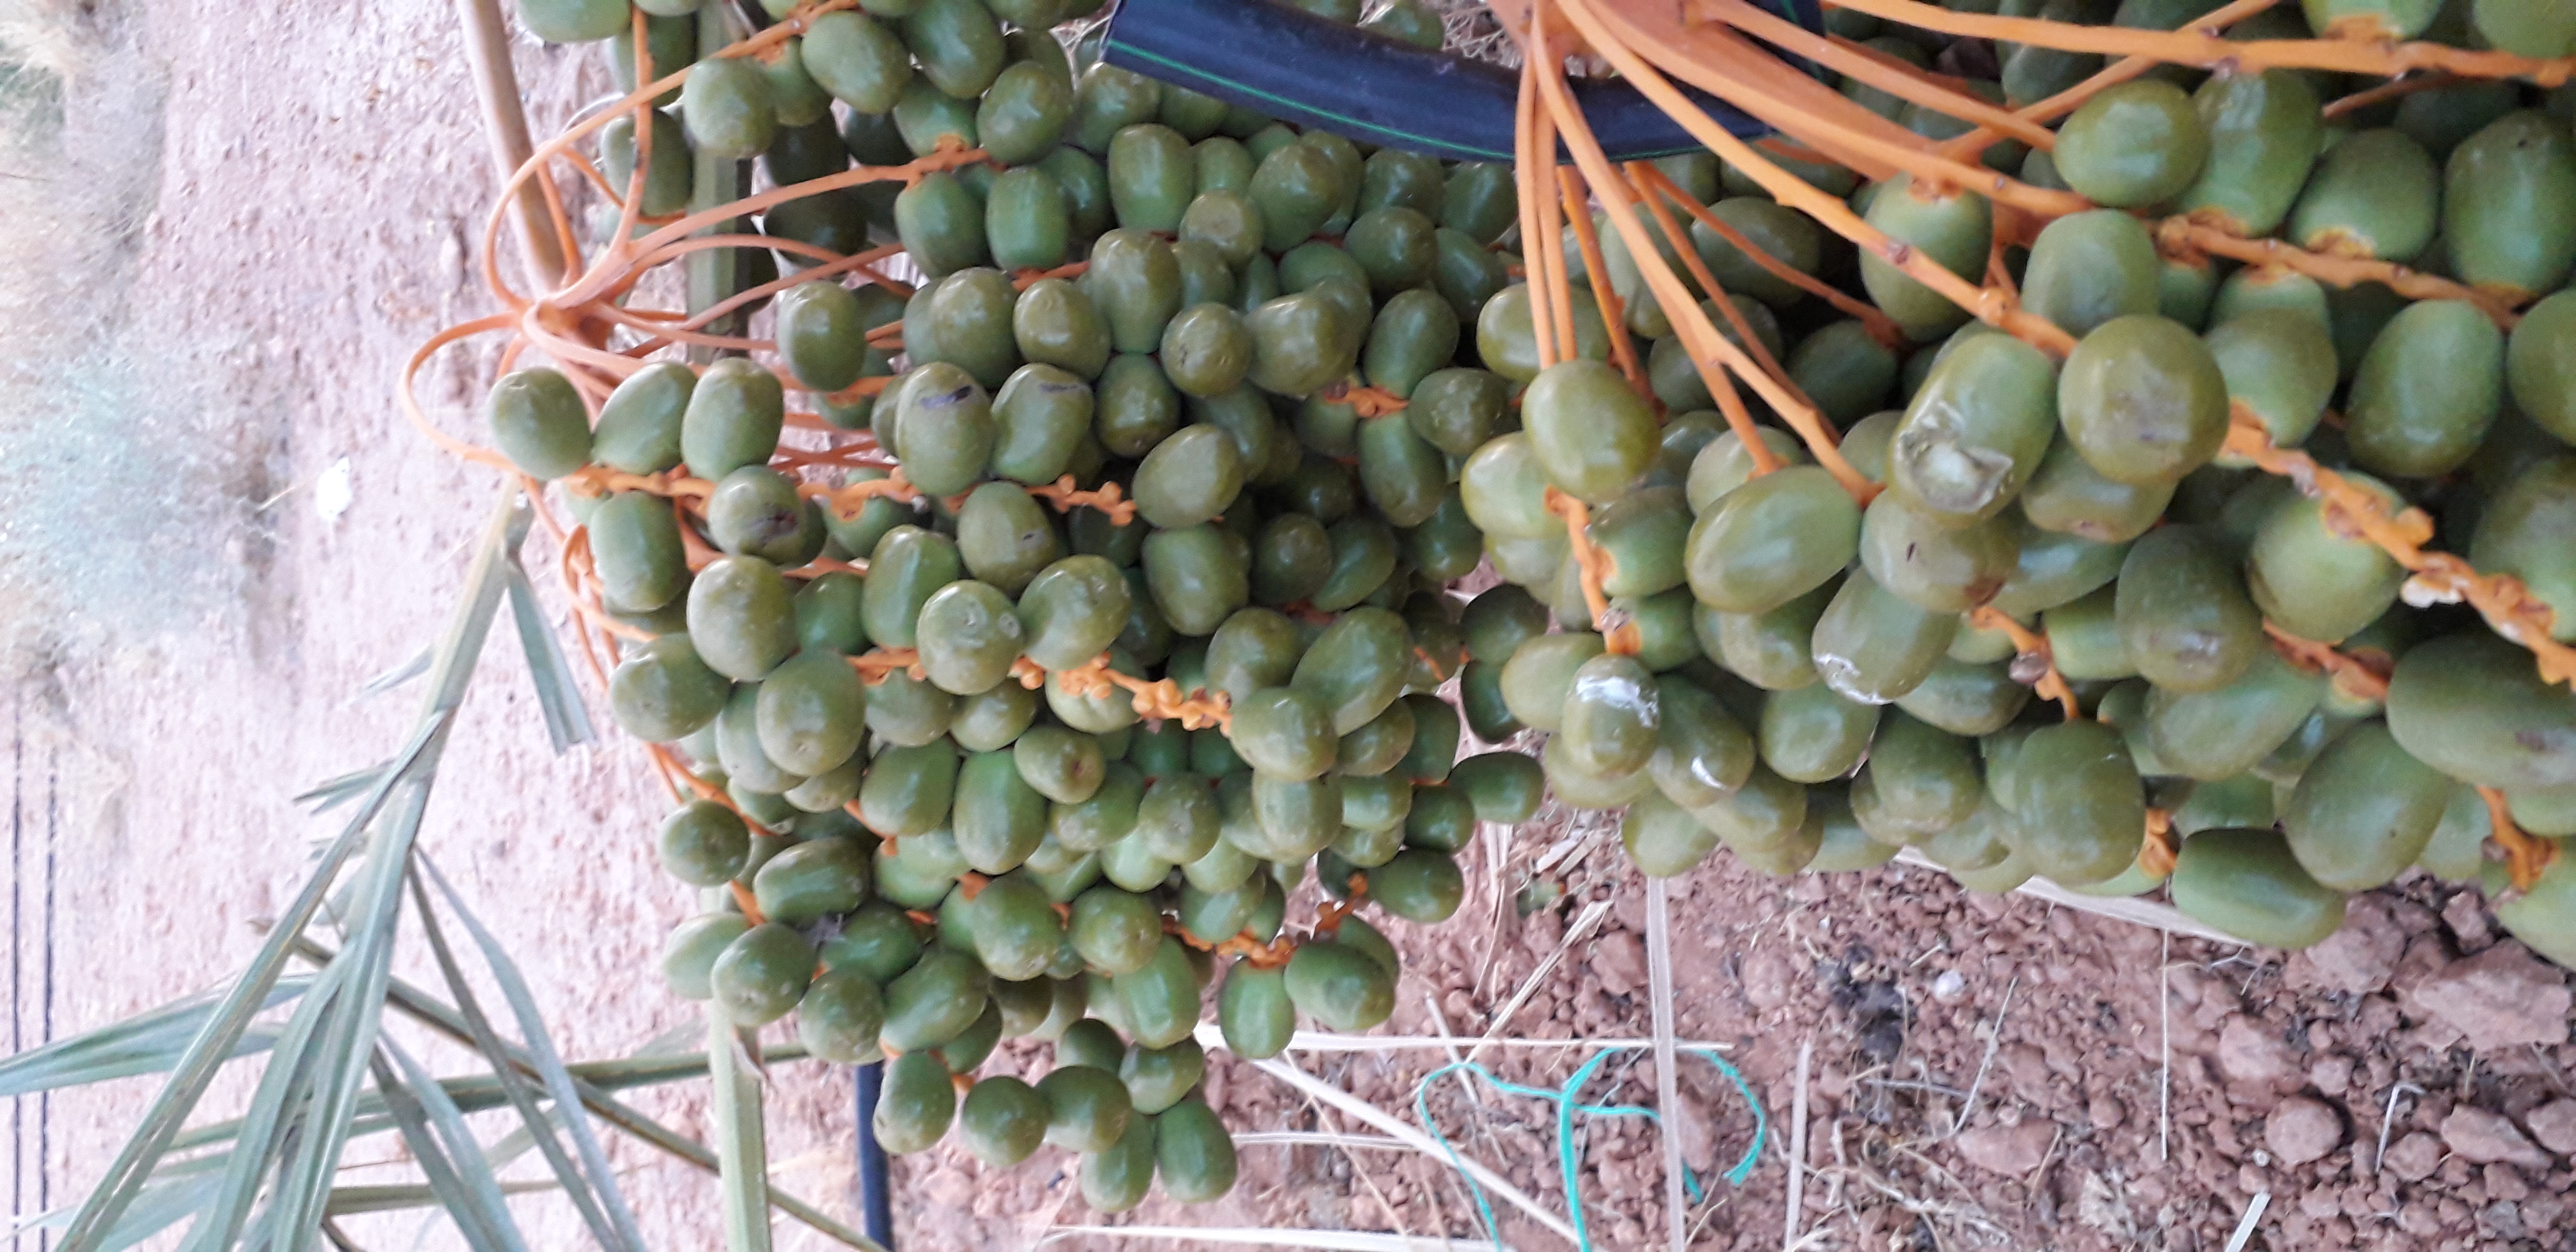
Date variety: Boufagous